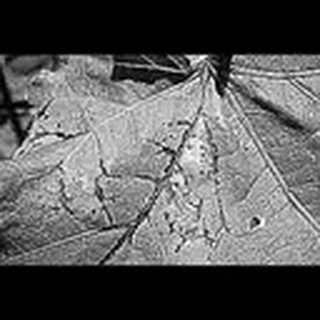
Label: cotton_bacterial_blight